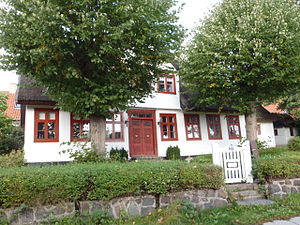
Gammel Lundtoftevej
Støvlet-Katrines hus. Gammel Lundtoftevej 31.
Støvlet Kathrines hus, Gammel Lundtoftevej 31, Bondebyen, Kongens Lyngby This is a photo of a listed building in Denmark, number 173-95430-1 in the Heritage Agency of Denmark database for Listed Buildings.
Gammel Lundtoftevej er en gade i Kongens Lyngby der begynder ved Lyngby Hovedgade umiddelbart syd for Mølleåen, går igennem Bondebyen og ender ved Toftebæksvej der fortsætter som Lundtoftevej mod Danmarks Tekniske Universitet og Lundtofte.